Night Flight (2014 film)

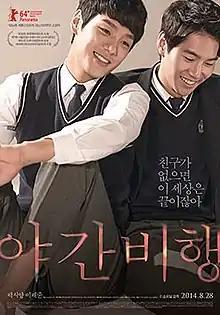
Theatrical poster

Night Flight is a 2014 South Korean drama film written, directed and edited by Leesong Hee-il. It made its world premiere in the Panorama section of the 64th Berlin International Film Festival on February 7, 2014, and was released in theaters in South Korea on August 28, 2014.